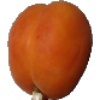
Label: Apricot 1